Jonathan Mayhew Wainwright (bishop)

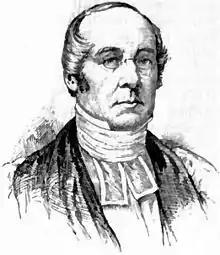
Wainwright circa 1840-1850

Jonathan Mayhew Wainwright I (February 24, 1792 – September 21, 1854) was a provisional Episcopal bishop in Manhattan, New York City.